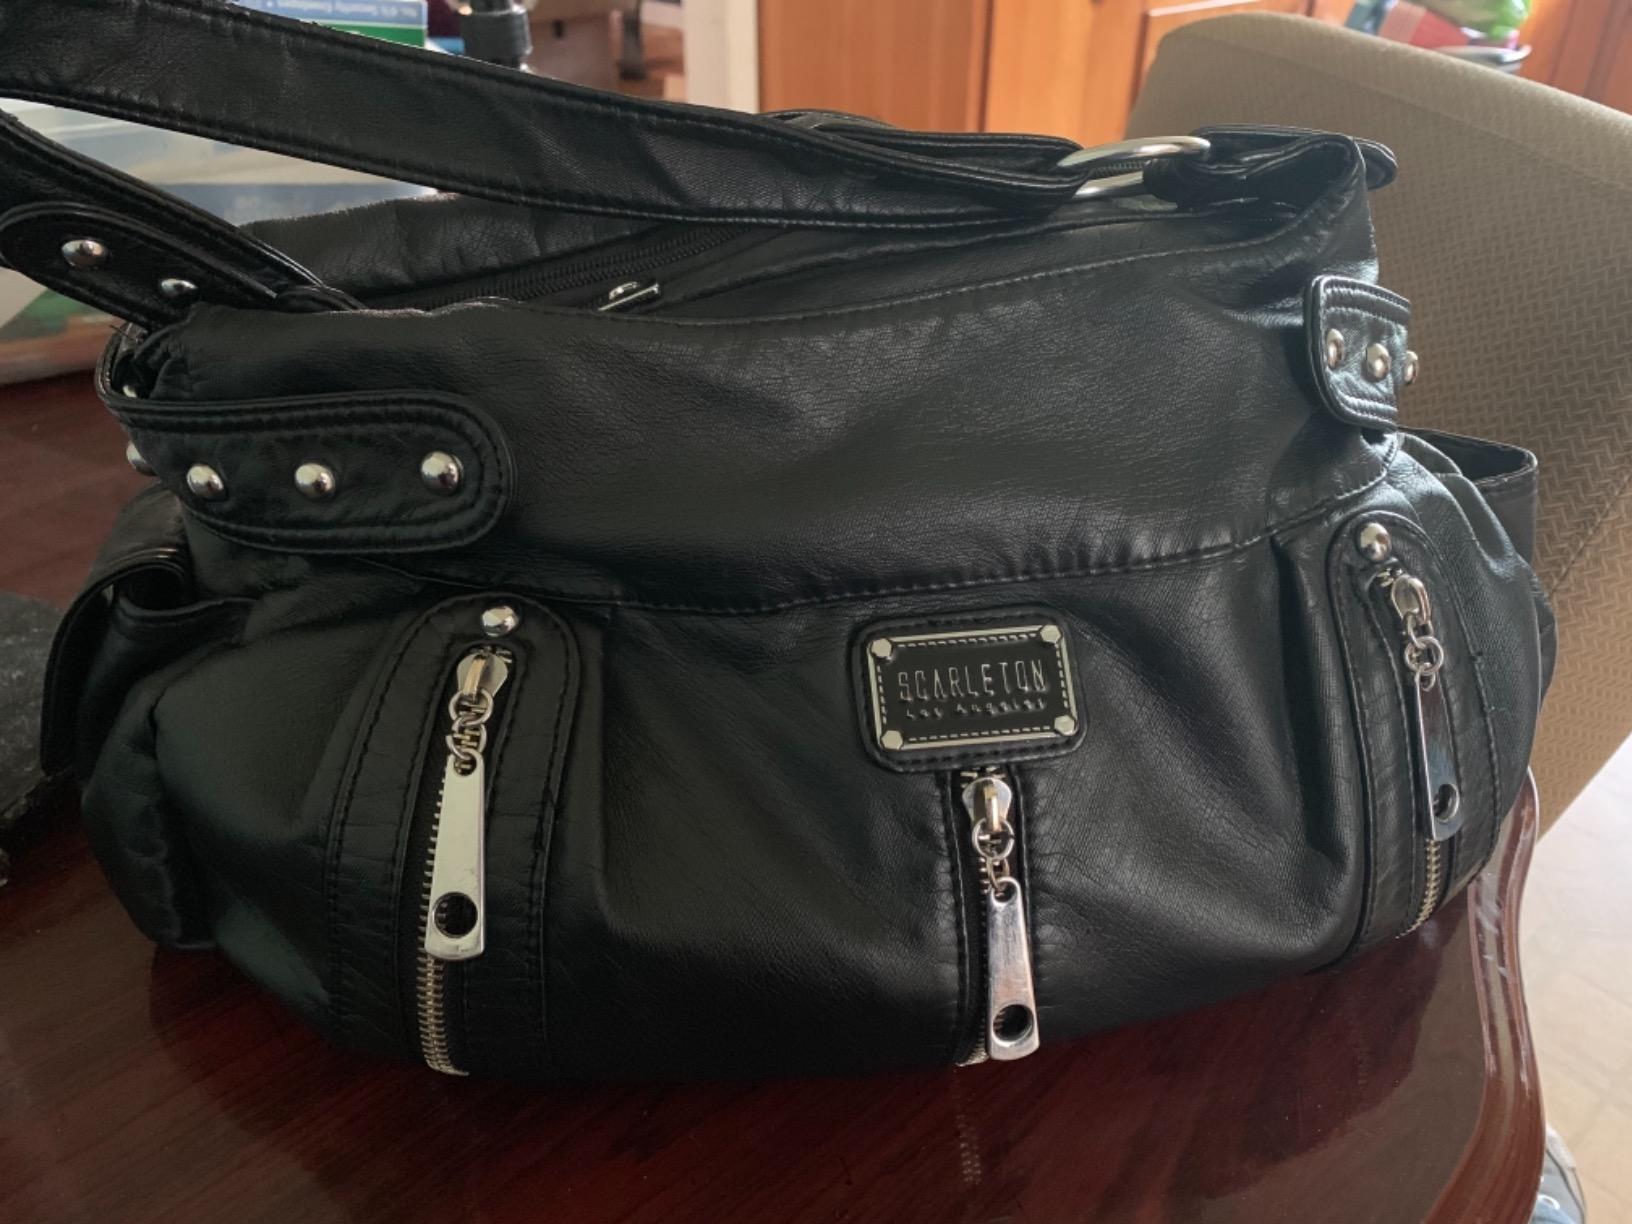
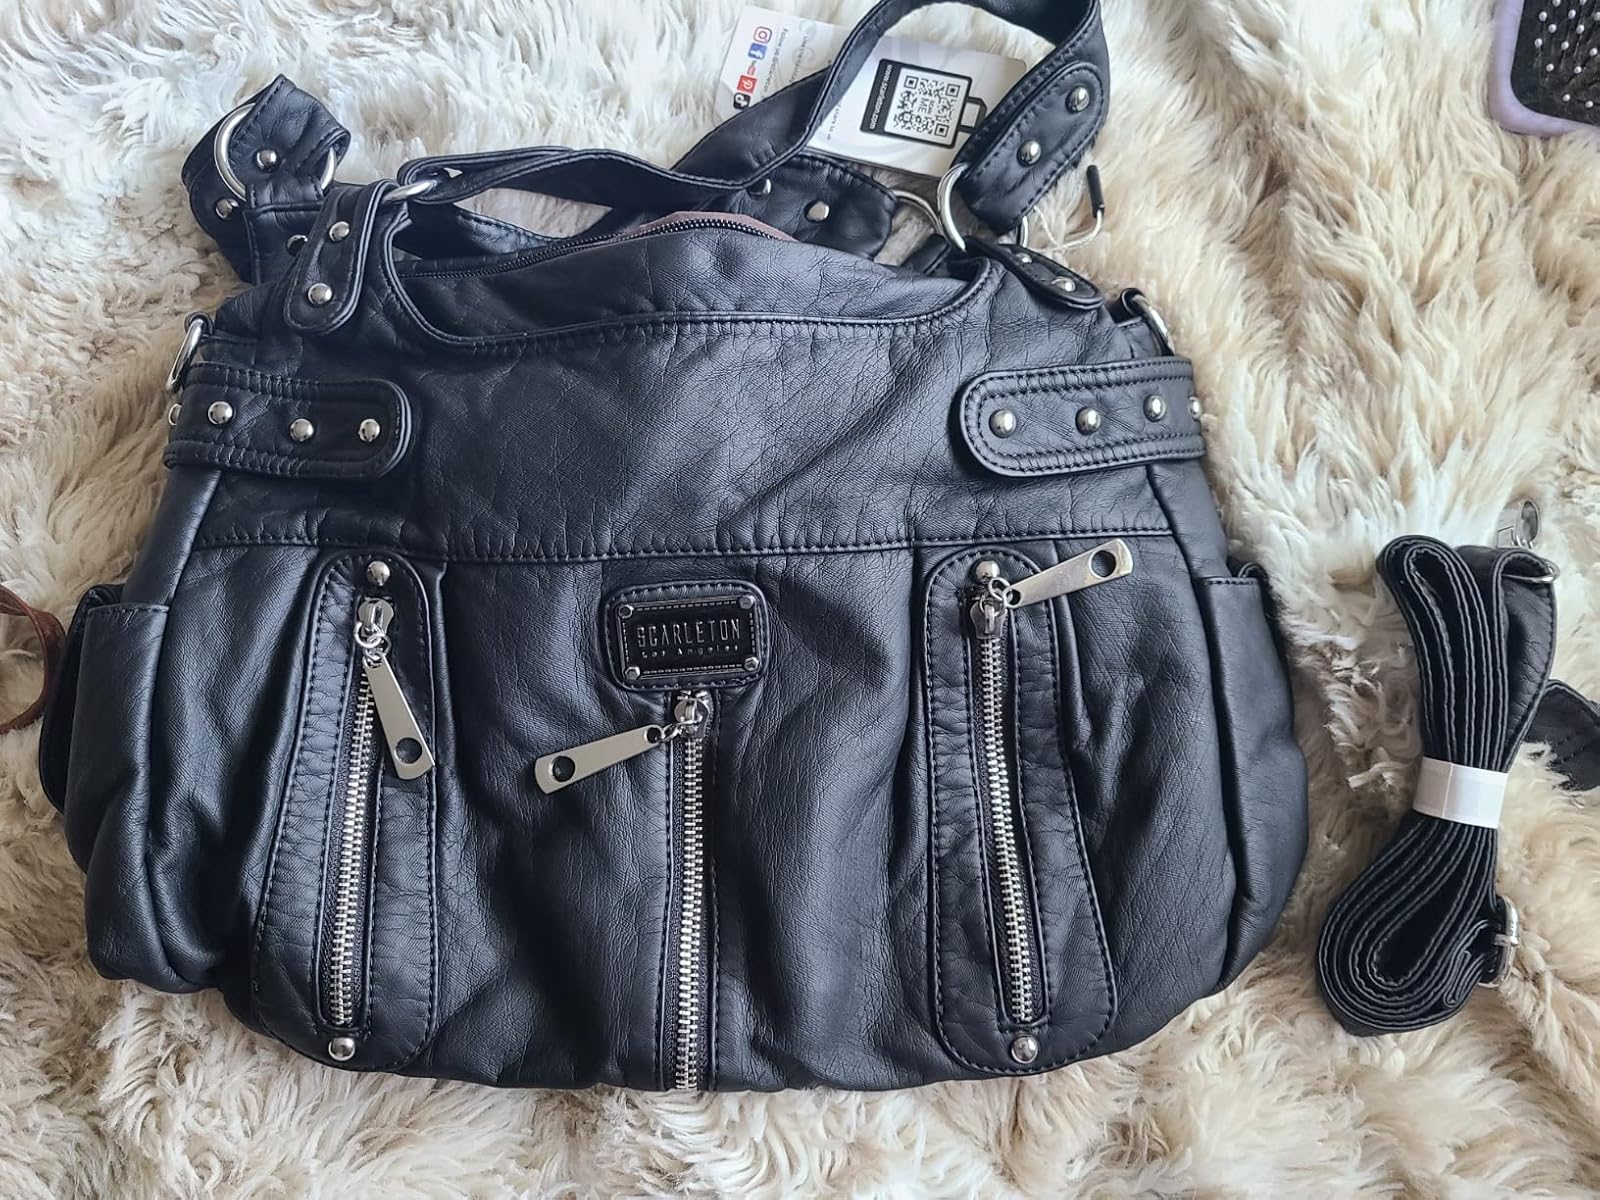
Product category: accessories_handbag
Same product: yes